Kardzhali

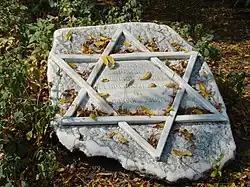
Memorial to the Jewish community of Kardzhali

The town developed largely due to its position on the trade routes during the period of Ottoman rule. However, it remained a small town. During the 18th century, Turkish brigands used this remote town as a hideaway and supply point, and the town was later named after their leader Kırca Ali. The best known of these units was led by Pazvantoğlu Osman Pasha, who ruled most of the northeastern Ottoman lands and the Danube estuary until his death in 1807.